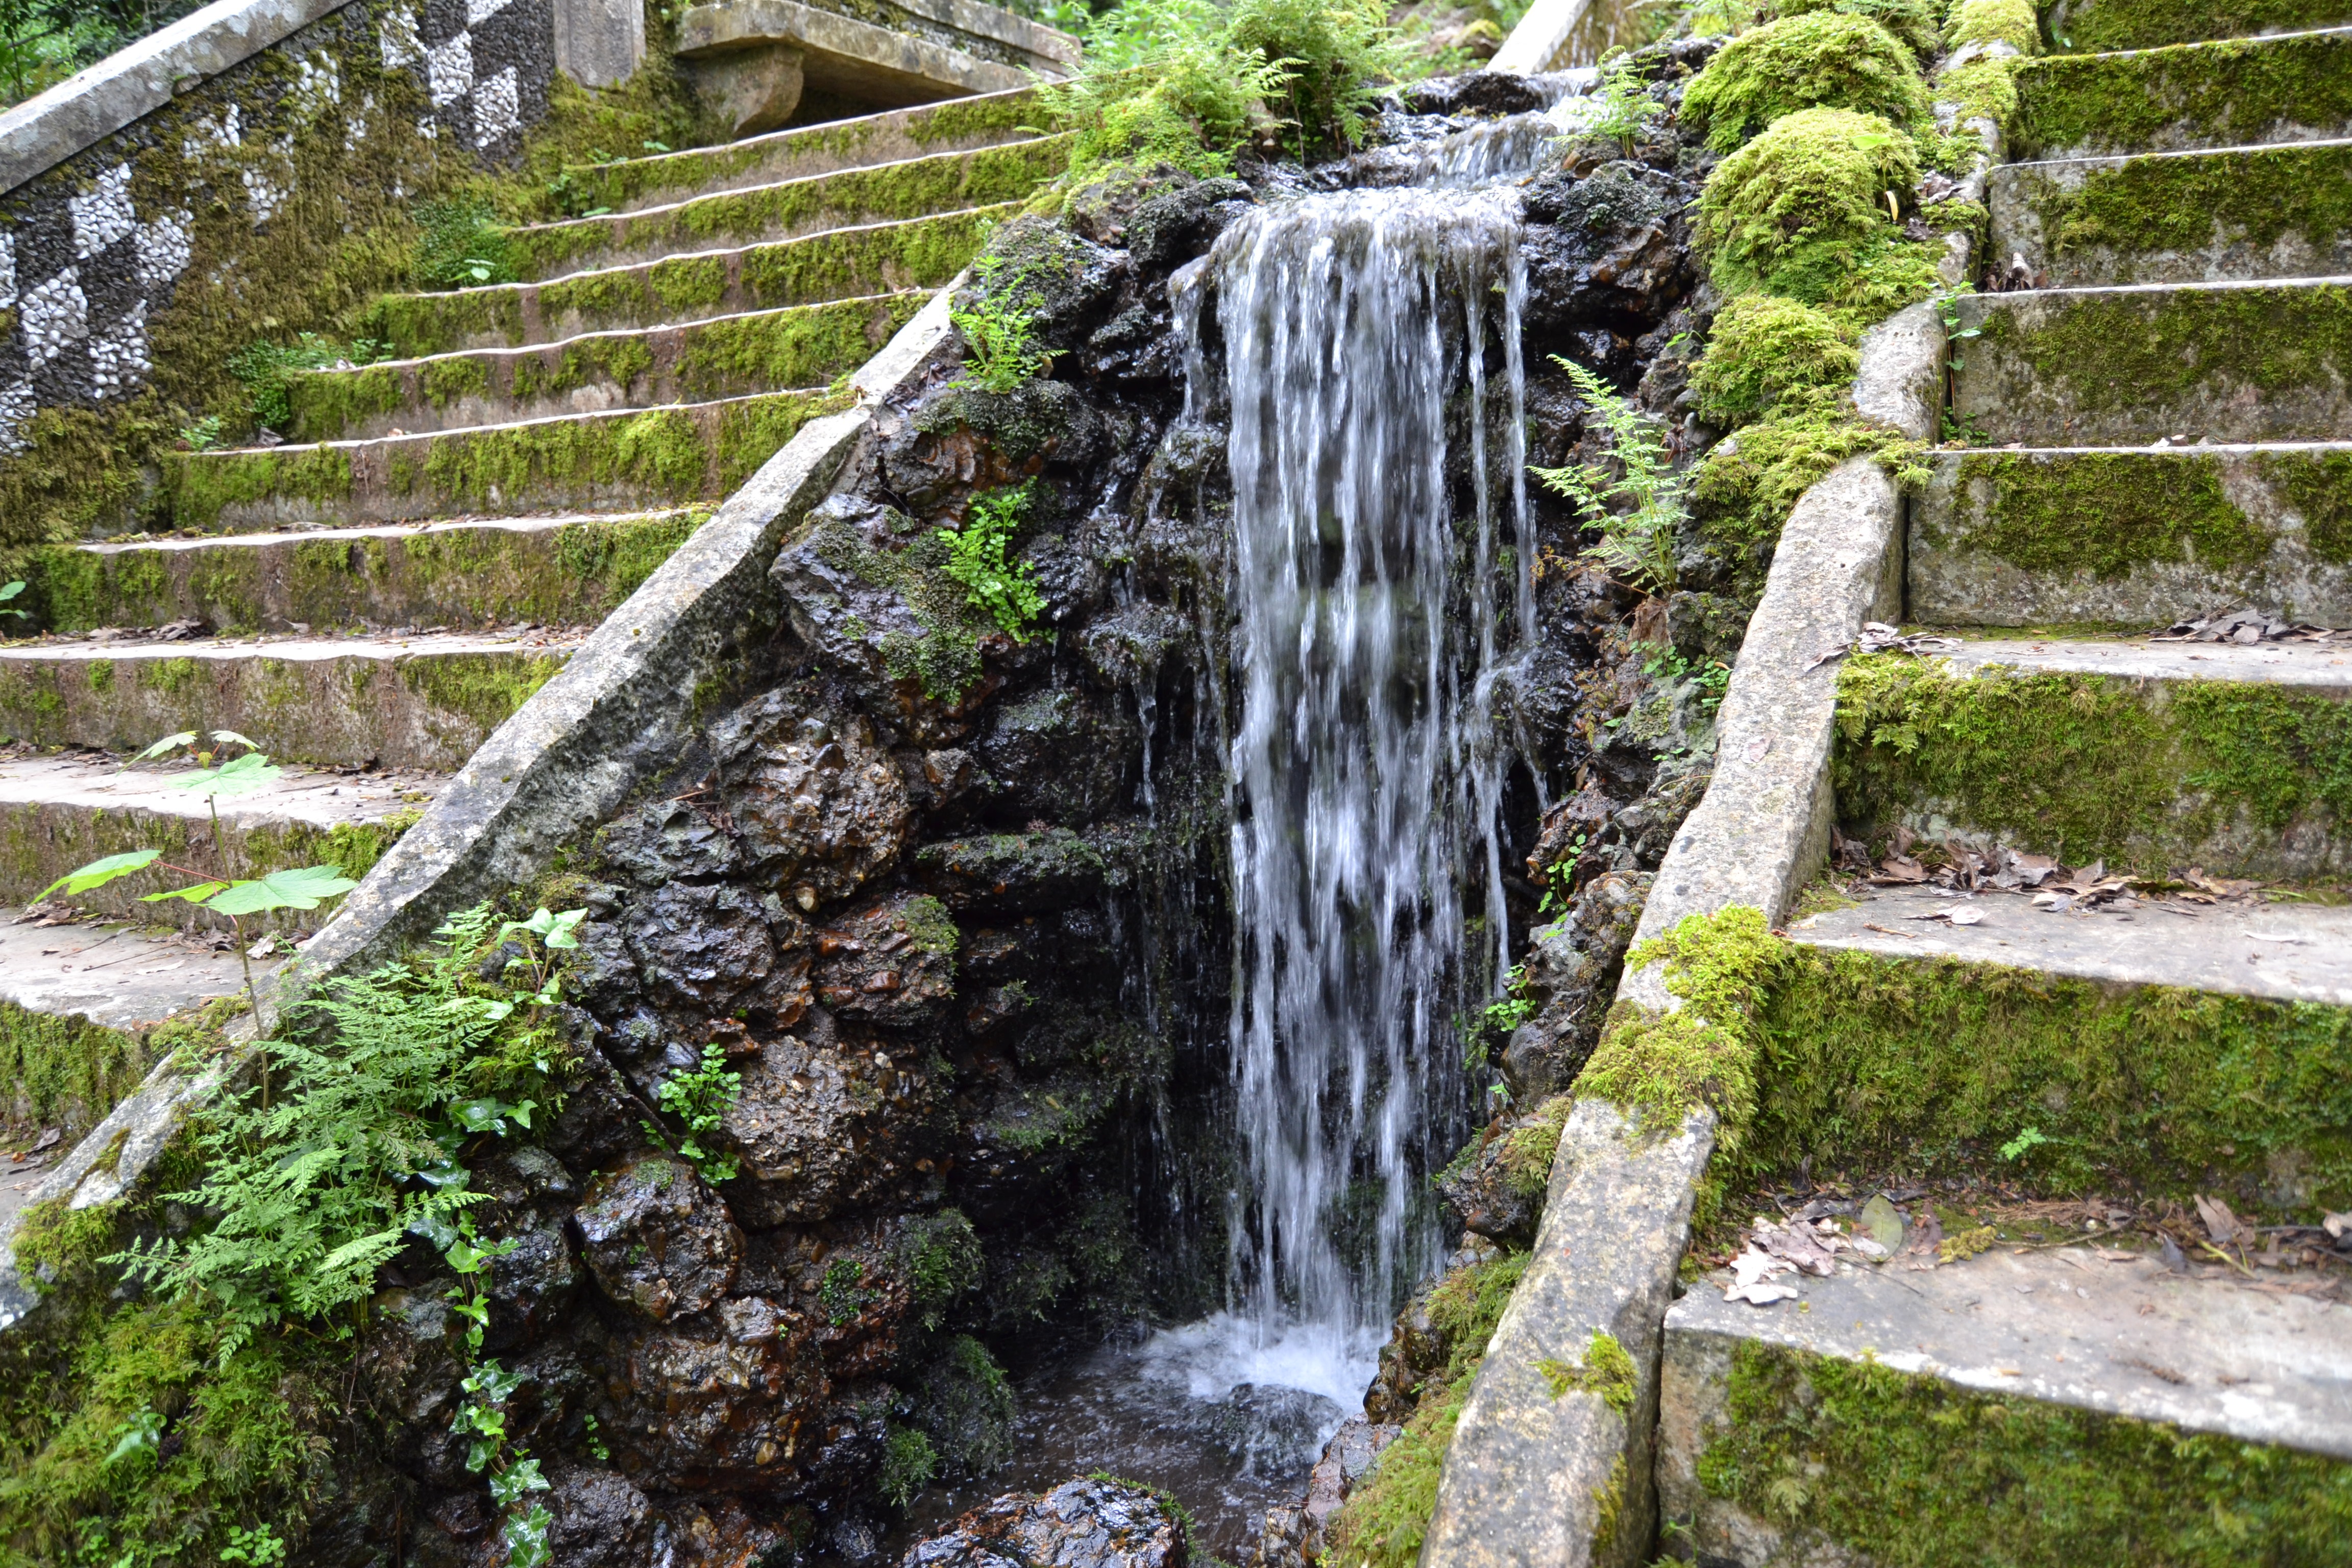
water, forest, rock, waterfall, stream, cascade, body of water, water feature, watercourse, bu aco